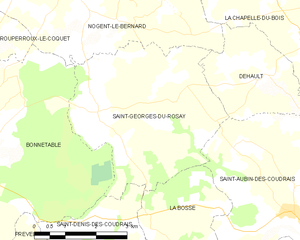
Carte des communes françaises